Tuvans

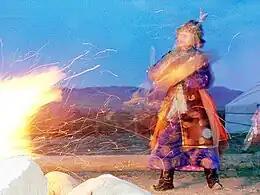
Shaman in Kyzyl, 2001. Tuvan shamanhood is being preserved and revitalized.

Currently, Tuvans form the majority of the population in Tuva Republic. According to the 2010 Russian census, there was a total of 249,299 Tuvans who resided within Tuva. This represented 82.0% of the total population of the republic. In addition, Tuvans have a much higher fertility rate than Russians and the other Slavic peoples, while the median age of the Tuvan population is much lower than Russians. This basically ensures that the Tuvan population would continue to grow during the foreseeable future.